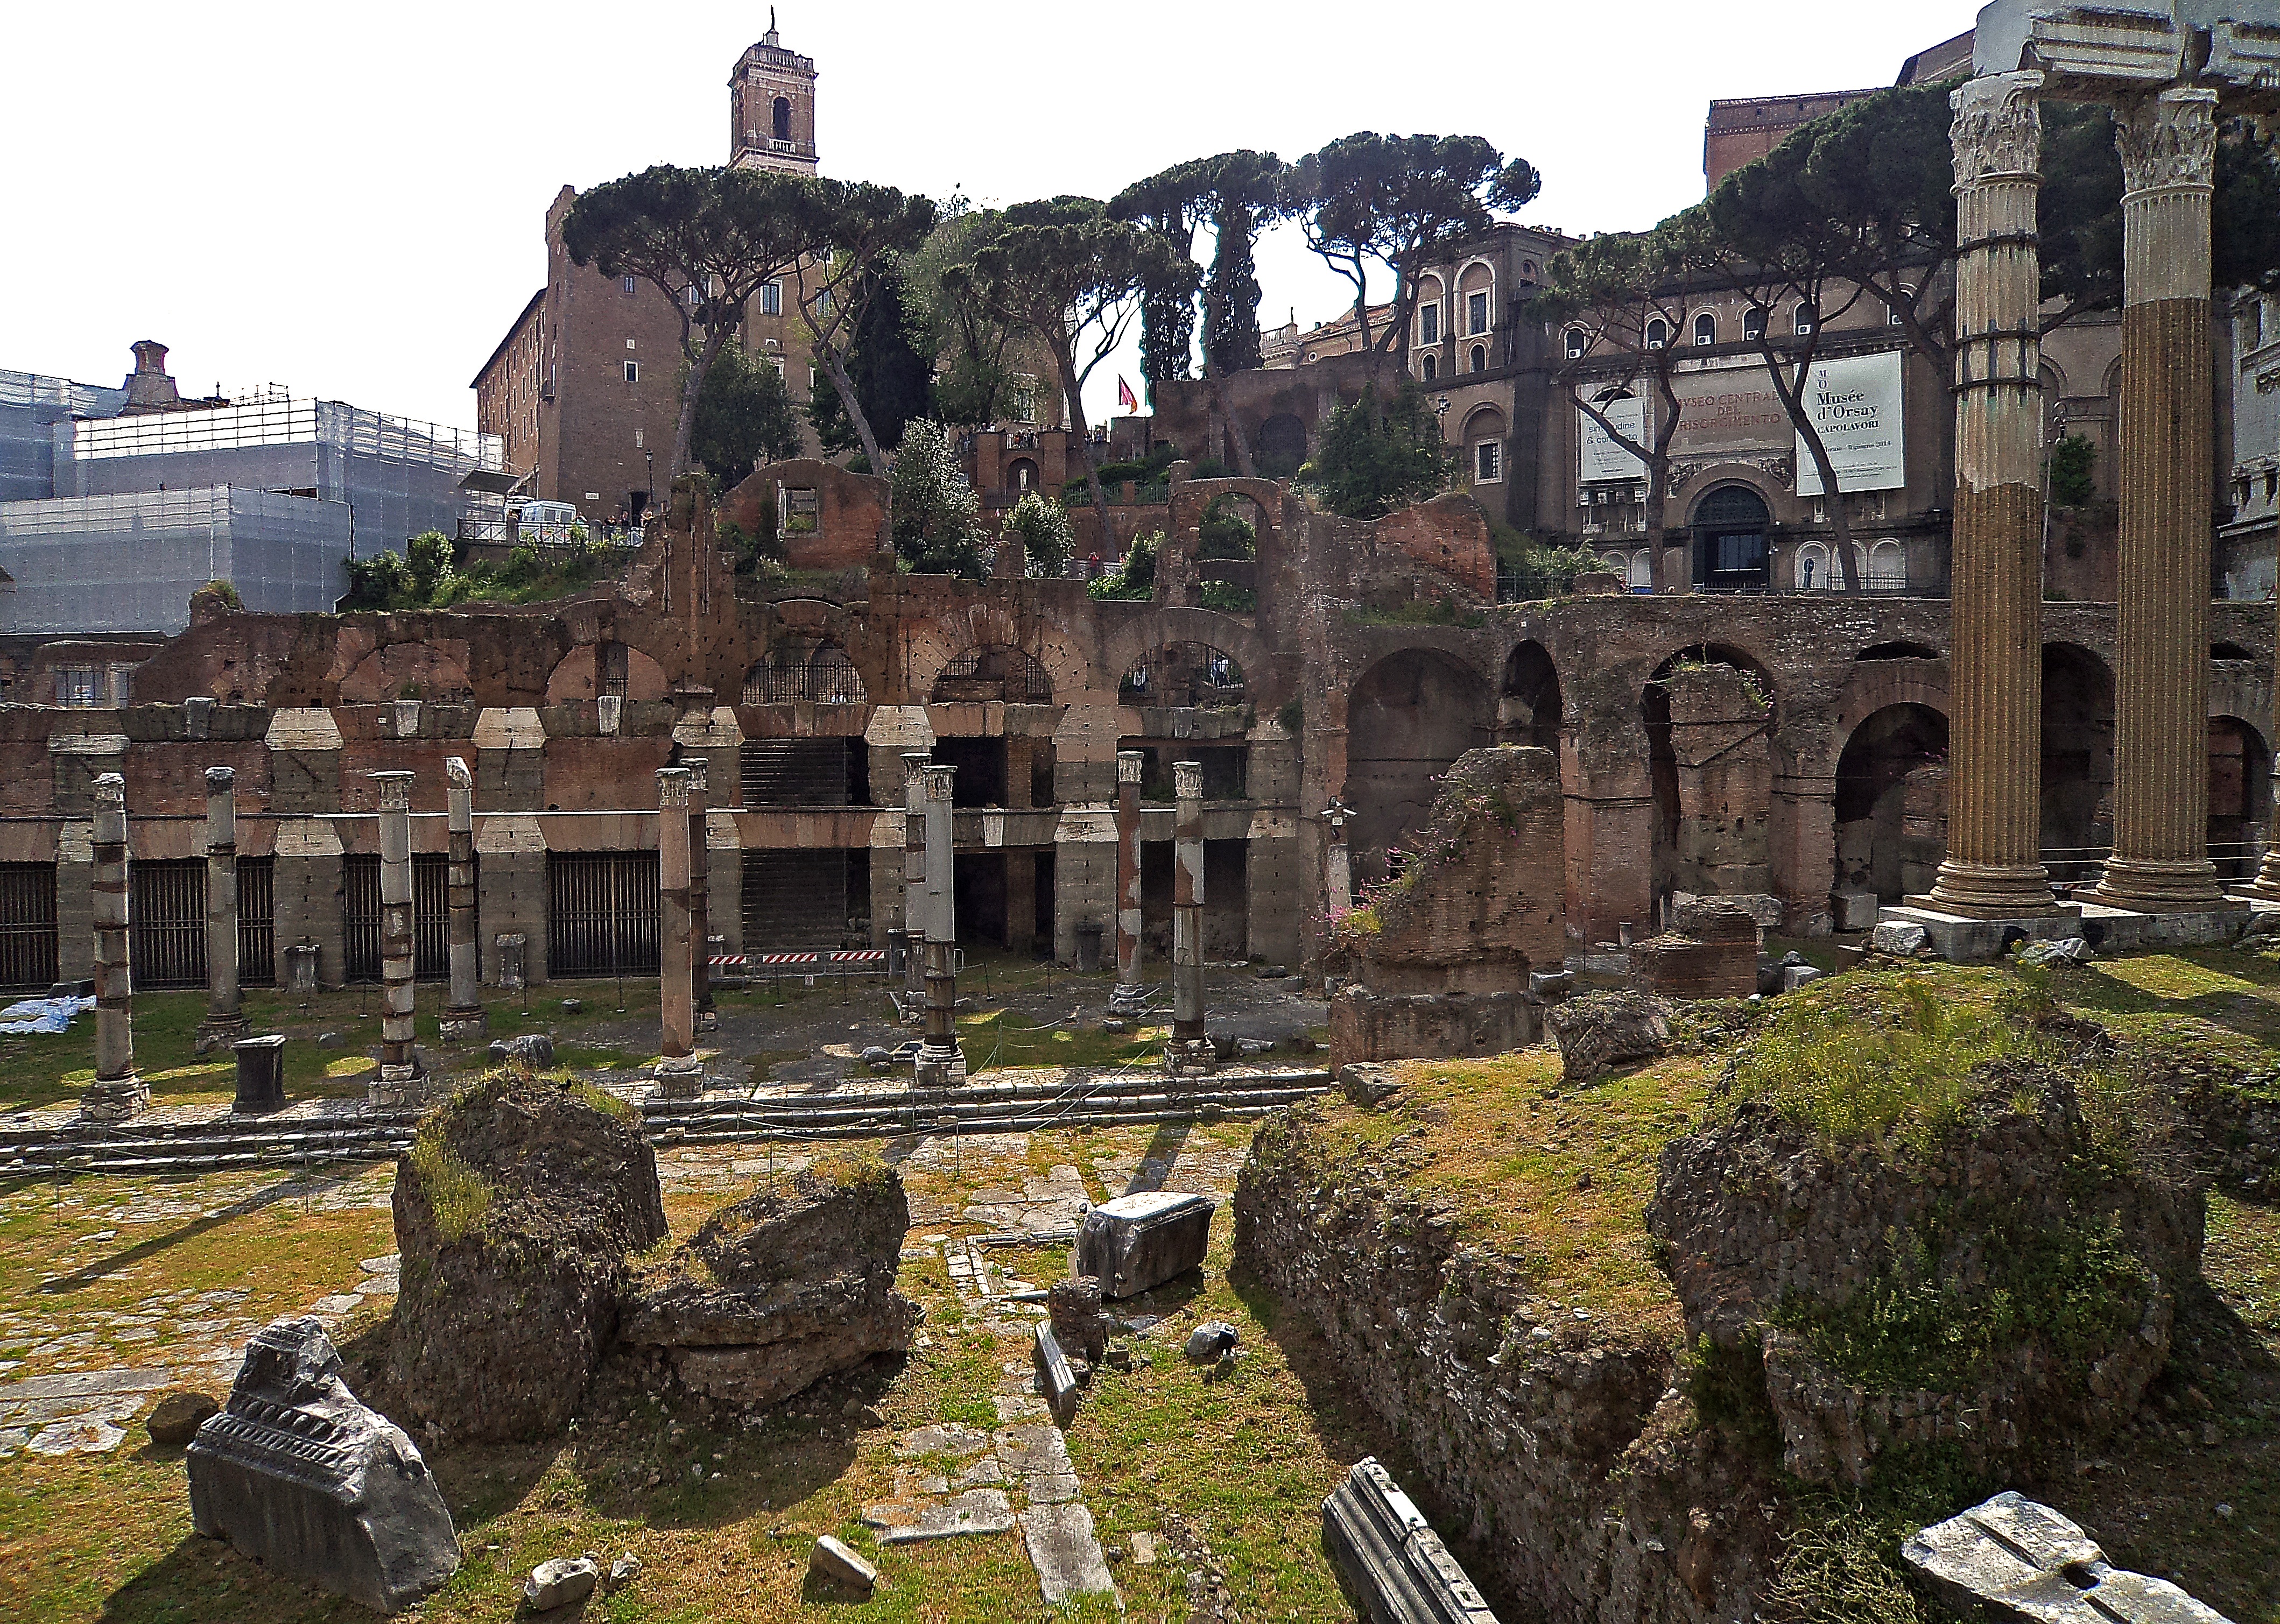
architecture, town, building, palace, landmark, fortification, rome, amphitheatre, ruins, monastery, culture, history, middle ages, caesar, monuments, old buildings, ancient times, ancient rome, the ruins of the, archaeological site, unesco world heritage site, roman empire, residues, historic site, ancient history, the roman forum, human settlement, ancient roman architecture